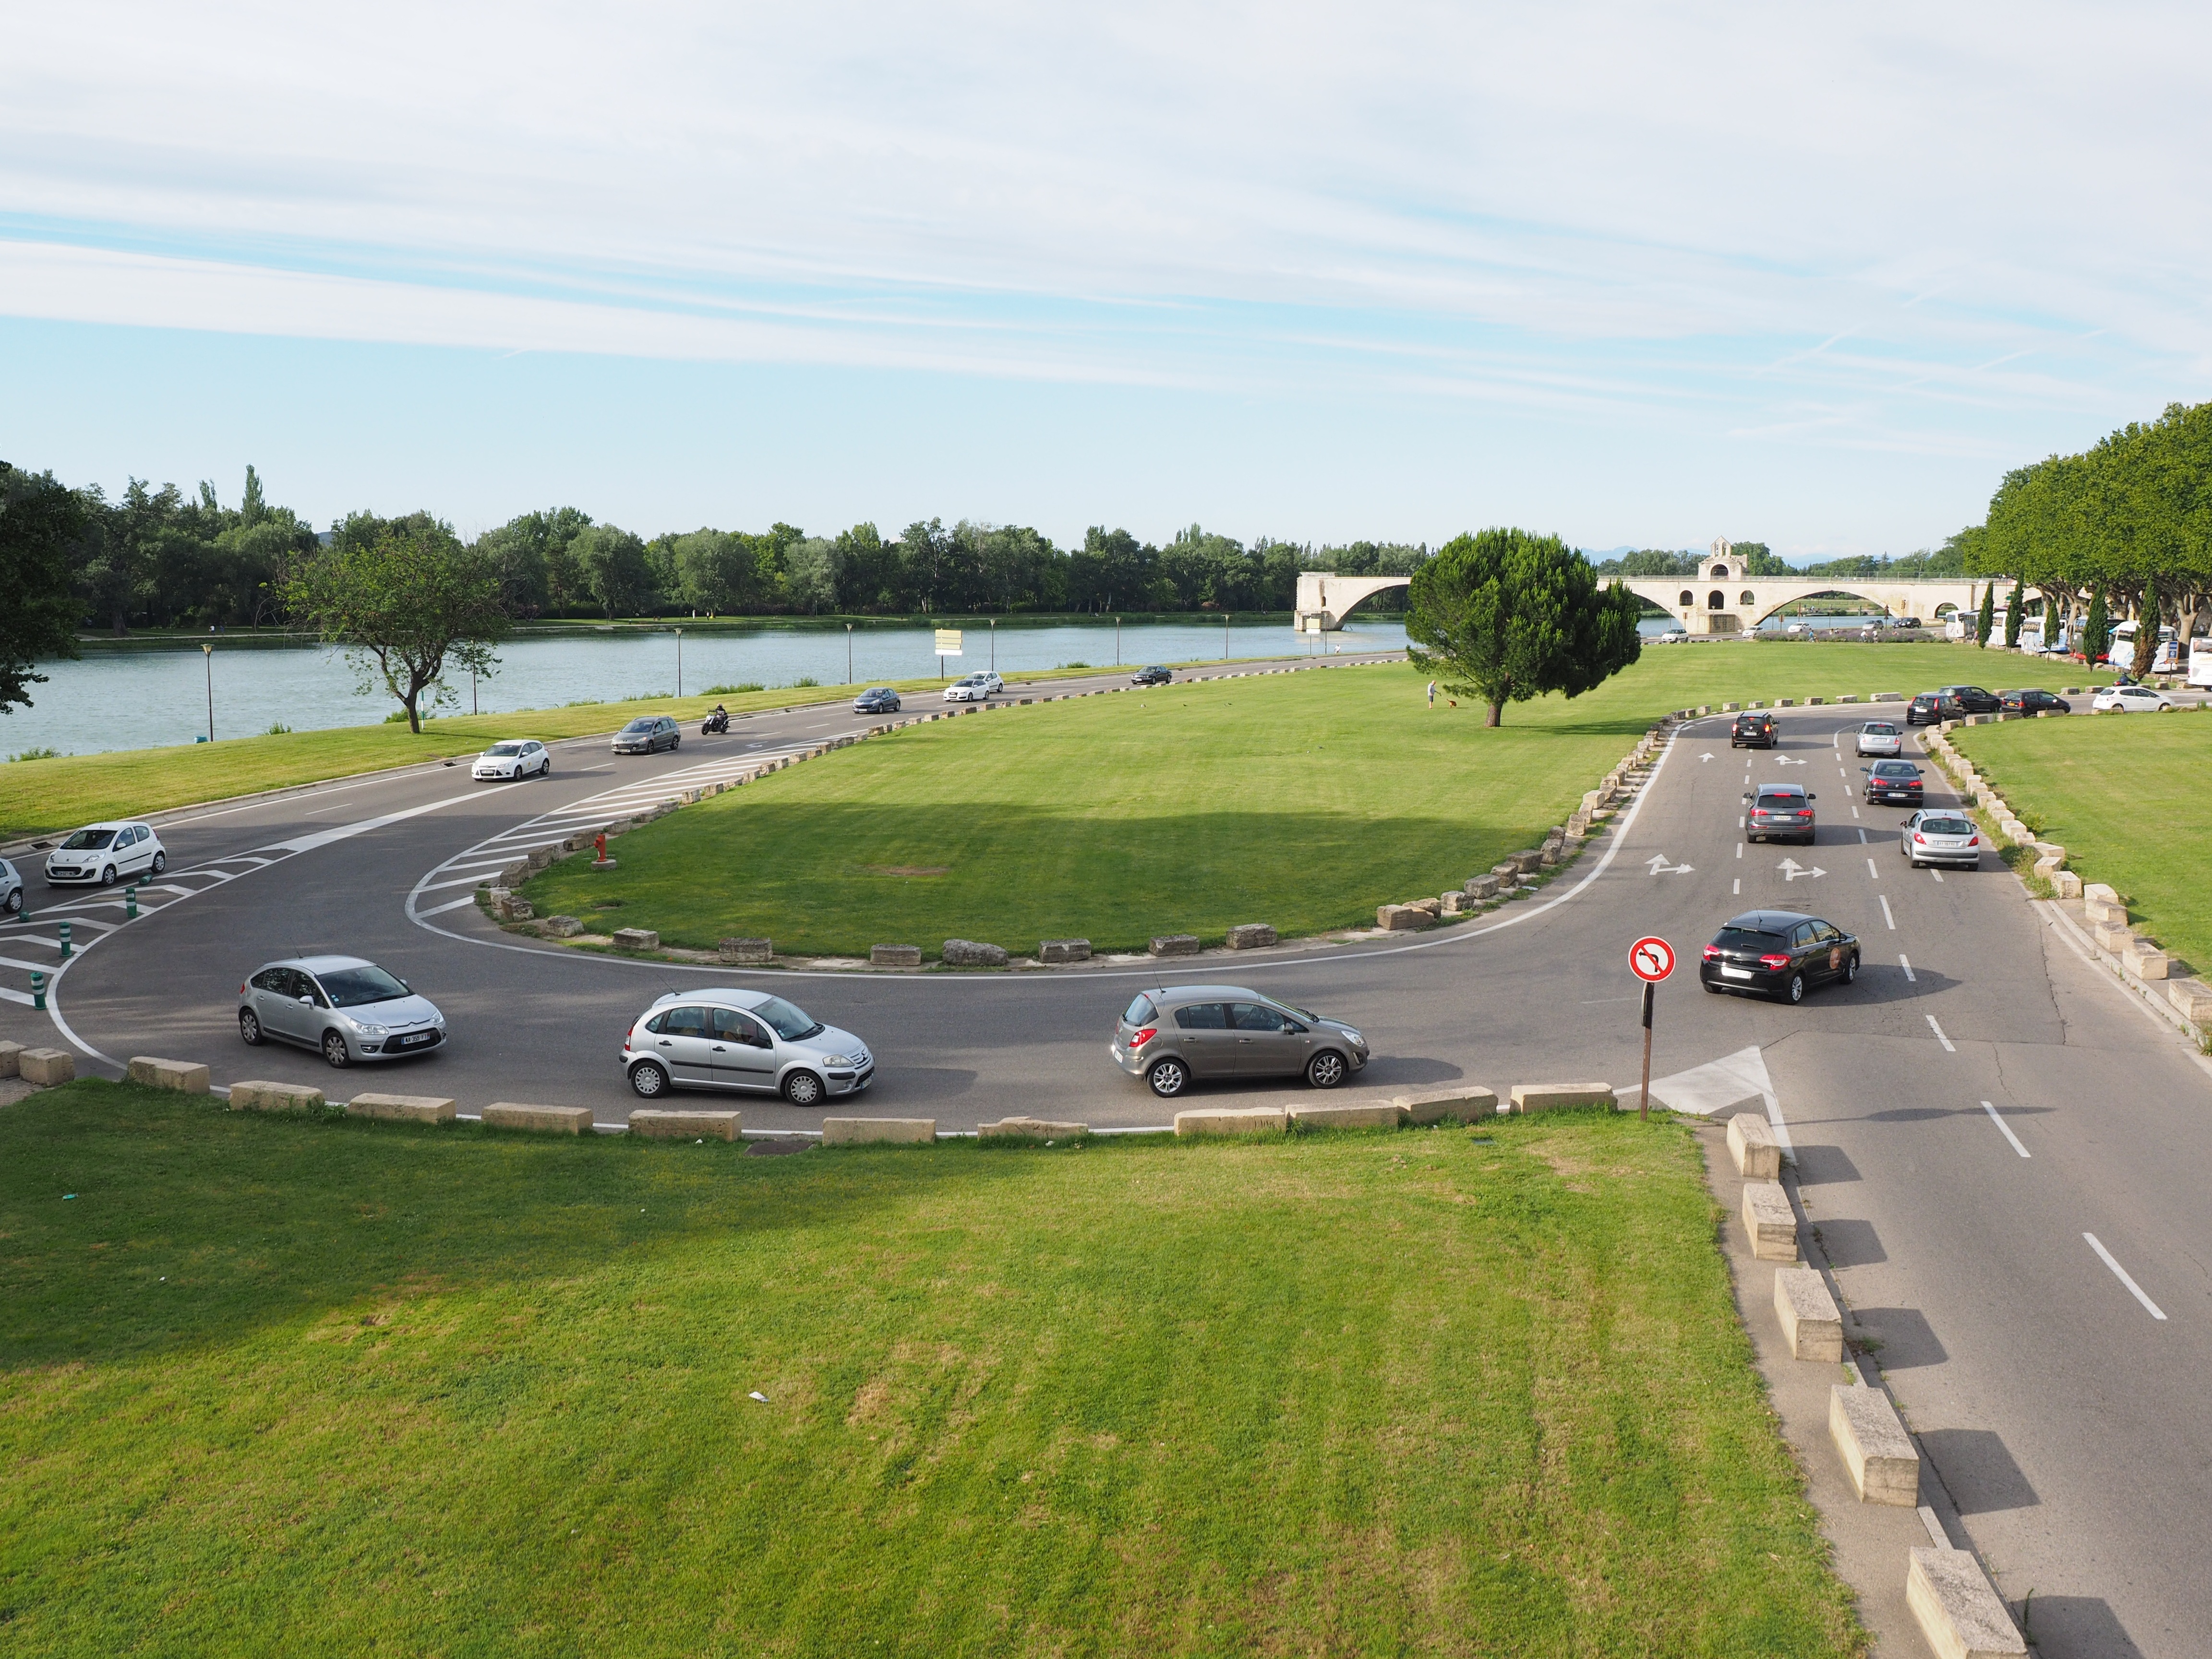
water, architecture, structure, road, traffic, highway, building, river, curve, ruin, lane, stadium, destroyed, jam, places of interest, infrastructure, provence, autos, race track, tourist attraction, waters, return, avignon, invaded, historic preservation, arch bridge, aerial photography, rhone, collapsed, pont saint b n zet, sur le pont d avignon, bending over ruins, pont d avignon, bridge of avignon, residential area, sport venue, controlled access highway